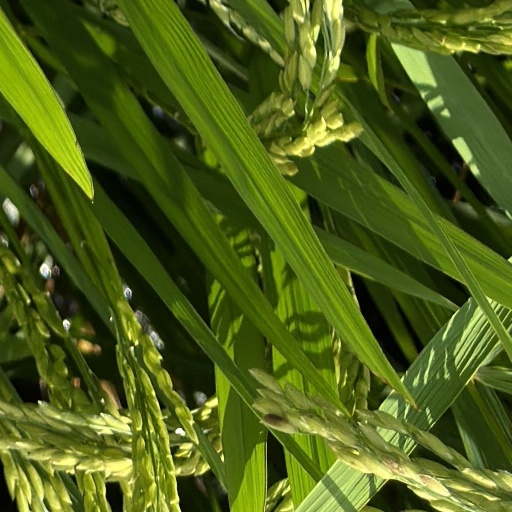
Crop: rice